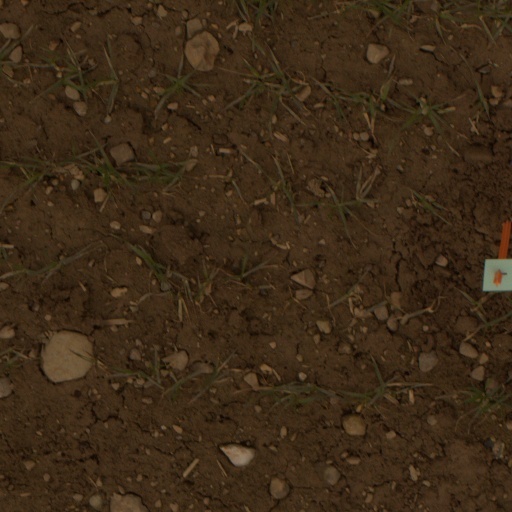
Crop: wheat